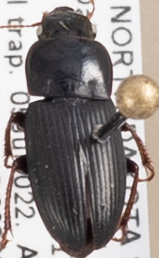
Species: Harpalus somnulentus
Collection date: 2022-07-05 04:00:00
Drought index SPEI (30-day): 0.088
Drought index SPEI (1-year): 1.45
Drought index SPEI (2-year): -0.62